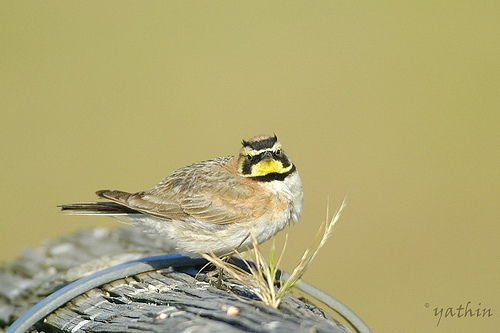
this is a bird with a white belly, brown wings, a yellow throat and a black malar stripe.
a short squat brown bird with a black and yellow face.
an otherwise ordinary brown and white bird except for its vividly yellow and black colored head.
this bird has a speckled belly and breast with a short pointy bill.
a small bird with a gray belly and a brown back and bright yellow throat.
this is a mostly brown bird with two stripes on its face and yellow on the chin with a white breast.
a small bird with a yellow and black head with brown covering the rest of the body.
this small bird has brown feathers and a yellow and black feathered head.
this bird has wings that are brown and has a yellow headthe bird is small with a pointed bill, has striping on its head and the wings are brown.
Species: Horned Lark